Bad Company (1931 film)

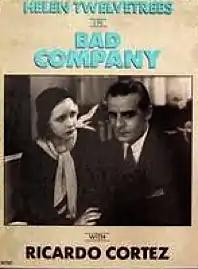
Theatrical poster for film

Bad Company is a 1931 American pre-Code gangster film directed and co-written by Tay Garnett with Tom Buckingham based on Jack Lait's 1930 novel "Put on the Spot". It stars Helen Twelvetrees and Ricardo Cortez. Told from the view of a woman, the working titles of this film were "The Gangster's Wife" and "The Mad Marriage". Unlike many static early sound films, Garnett includes several scenes using a moving camera climaxing in a gigantic assault on an office building with both sides using heavy machine guns.